Gertrude Barrison

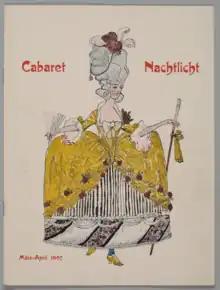
Gertrude Barrison, Nachtlicht cabaret Vienna, caricature by Carl Leopold Hollitzer (1907)

Gertrude Barrison, birth name Gertrud Bareisen, (1880–1946) was a Danish-born singer, dancer and risqué cabaret performer who emigrated to the United States with her family as a child. In the late 1890s, she gained considerable success performing with her four older sisters Lona, Sophia, Inger and Olga, initially in the United States, but later in European cities including Paris, Berlin and Budapest. Together they were known as the Five Sisters Barrison. After they separated, Gertrude continued her career as a dancer and dance teacher based in Vienna. She married the Austrian singer and artist Carl Hollitzer with whom she performed at the city's Nachtlicht and Fledermaus cabarets. They divorced without children in 1910. Barrison continued teaching and presenting solo performances in Europe, eventually moving to Copenhagen in later life.